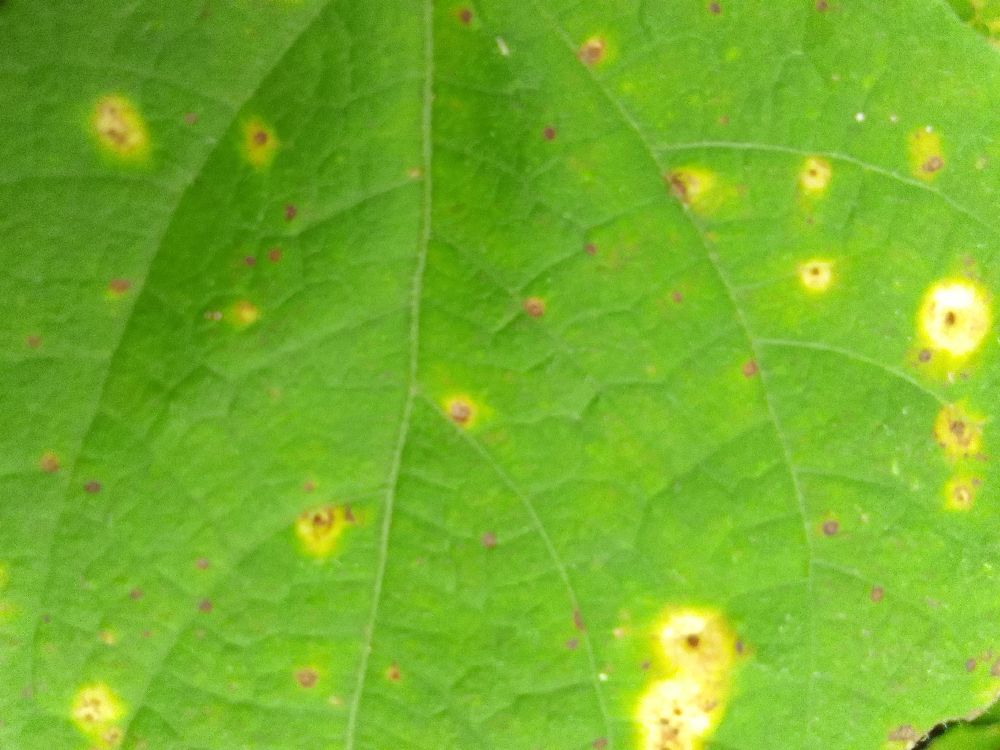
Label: rust